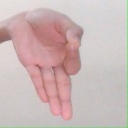
अक्षर: ज्ञ